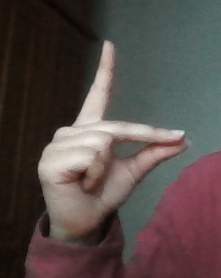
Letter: ta